Blown Away (1994 film)

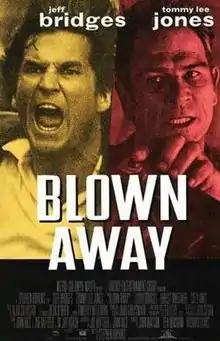
Theatrical release poster

Blown Away is a 1994 American action thriller film directed by Stephen Hopkins and starring Jeff Bridges, Tommy Lee Jones, Forest Whitaker, Suzy Amis, and Lloyd Bridges, and follows a Boston bomb squad member pursuing an Irish bomber, who recently escaped from prison and is targeting the other bomb squad members. The film was distributed and financed by MGM, a studio which was in financial difficulty at the time. The head of the studio was former Paramount executive Frank Mancuso Sr.